House of Godwin

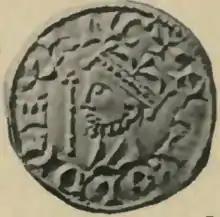
A penny of king Harold Godwinson

Harold faced threats from the duke of Normandy, from the king of Norway, and from possible Welsh raiders, but the first to act was his own brother Tostig, who in the spring of 1066 launched raids on the Isle of Wight and various points on the east coast of England before suffering a severe defeat in Lincolnshire and taking refuge in Scotland. Harold, expecting an invasion by William of Normandy, moved to the south coast to prepare his defences, but on 8 September, unable to provision his forces any longer, he was compelled to disband them. The same month, Harald Hardrada set out from Norway on his attempt to take the English crown, sailing via Shetland and Orkney and joining up with Tostig at the river Tyne, where the latter took service under him as one of his earls. Together they engaged a Northumbrian army at Fulford in Yorkshire, gained a complete victory, and took the city of York. Harold Godwinson hurriedly recalled his army and by forced marches was able to surprise Harald and Tostig's army at Stamford Bridge on 25 September, only five days after the battle of Fulford, and inflicted a crushing defeat on them. He allowed the few survivors, including Tostig's sons Skule and Ketel, to return in peace to Norway. Three days later duke William landed his invasion fleet at Pevensey in Sussex, then moved on to Hastings and began to ravage the Sussex countryside, part of Harold's old earldom of Wessex. This achieved its intended effect of provoking Harold to march south with all speed. On 14 October the two armies met seven miles north of Hastings, where the town of Battle now stands. Harold, accompanied by his brothers Gyrth and Leofwine, commanded an army that was now badly overtired and proved unable to withstand the repeated Norman attacks. By the end of the day Harold's army was comprehensively defeated, all three brothers were dead, and the ruin of Anglo-Saxon England was accomplished.